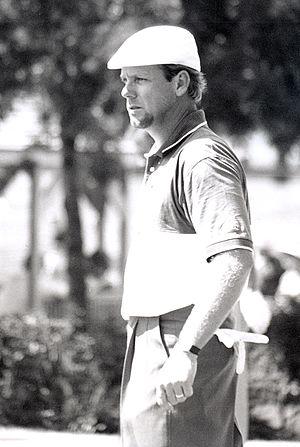
Payne Stewart est un golfeur américain.